Premiership of Jeremy Rockliff

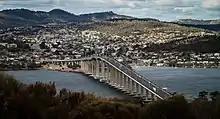
The Tasman Bridge, nearby to the site of the proposed stadium.

Tasmania has had a housing crisis since 2017/18, caused by an economic boom. In 2018, Tasmanian capital-city Hobart has the lowest rental vacancy rate of any Australian capital city at 0.3%. In 2024, the waiting list for social housing averaged 80 weeks, increasing 4-fold from 2019.